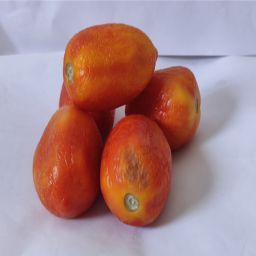
Crop: Tomato
Quality: Old